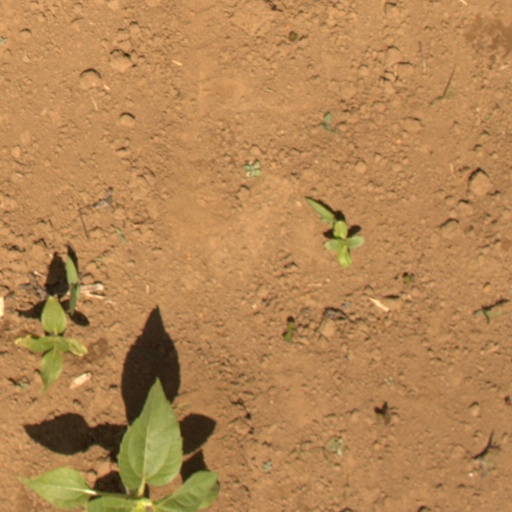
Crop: Jerusalem artichoke